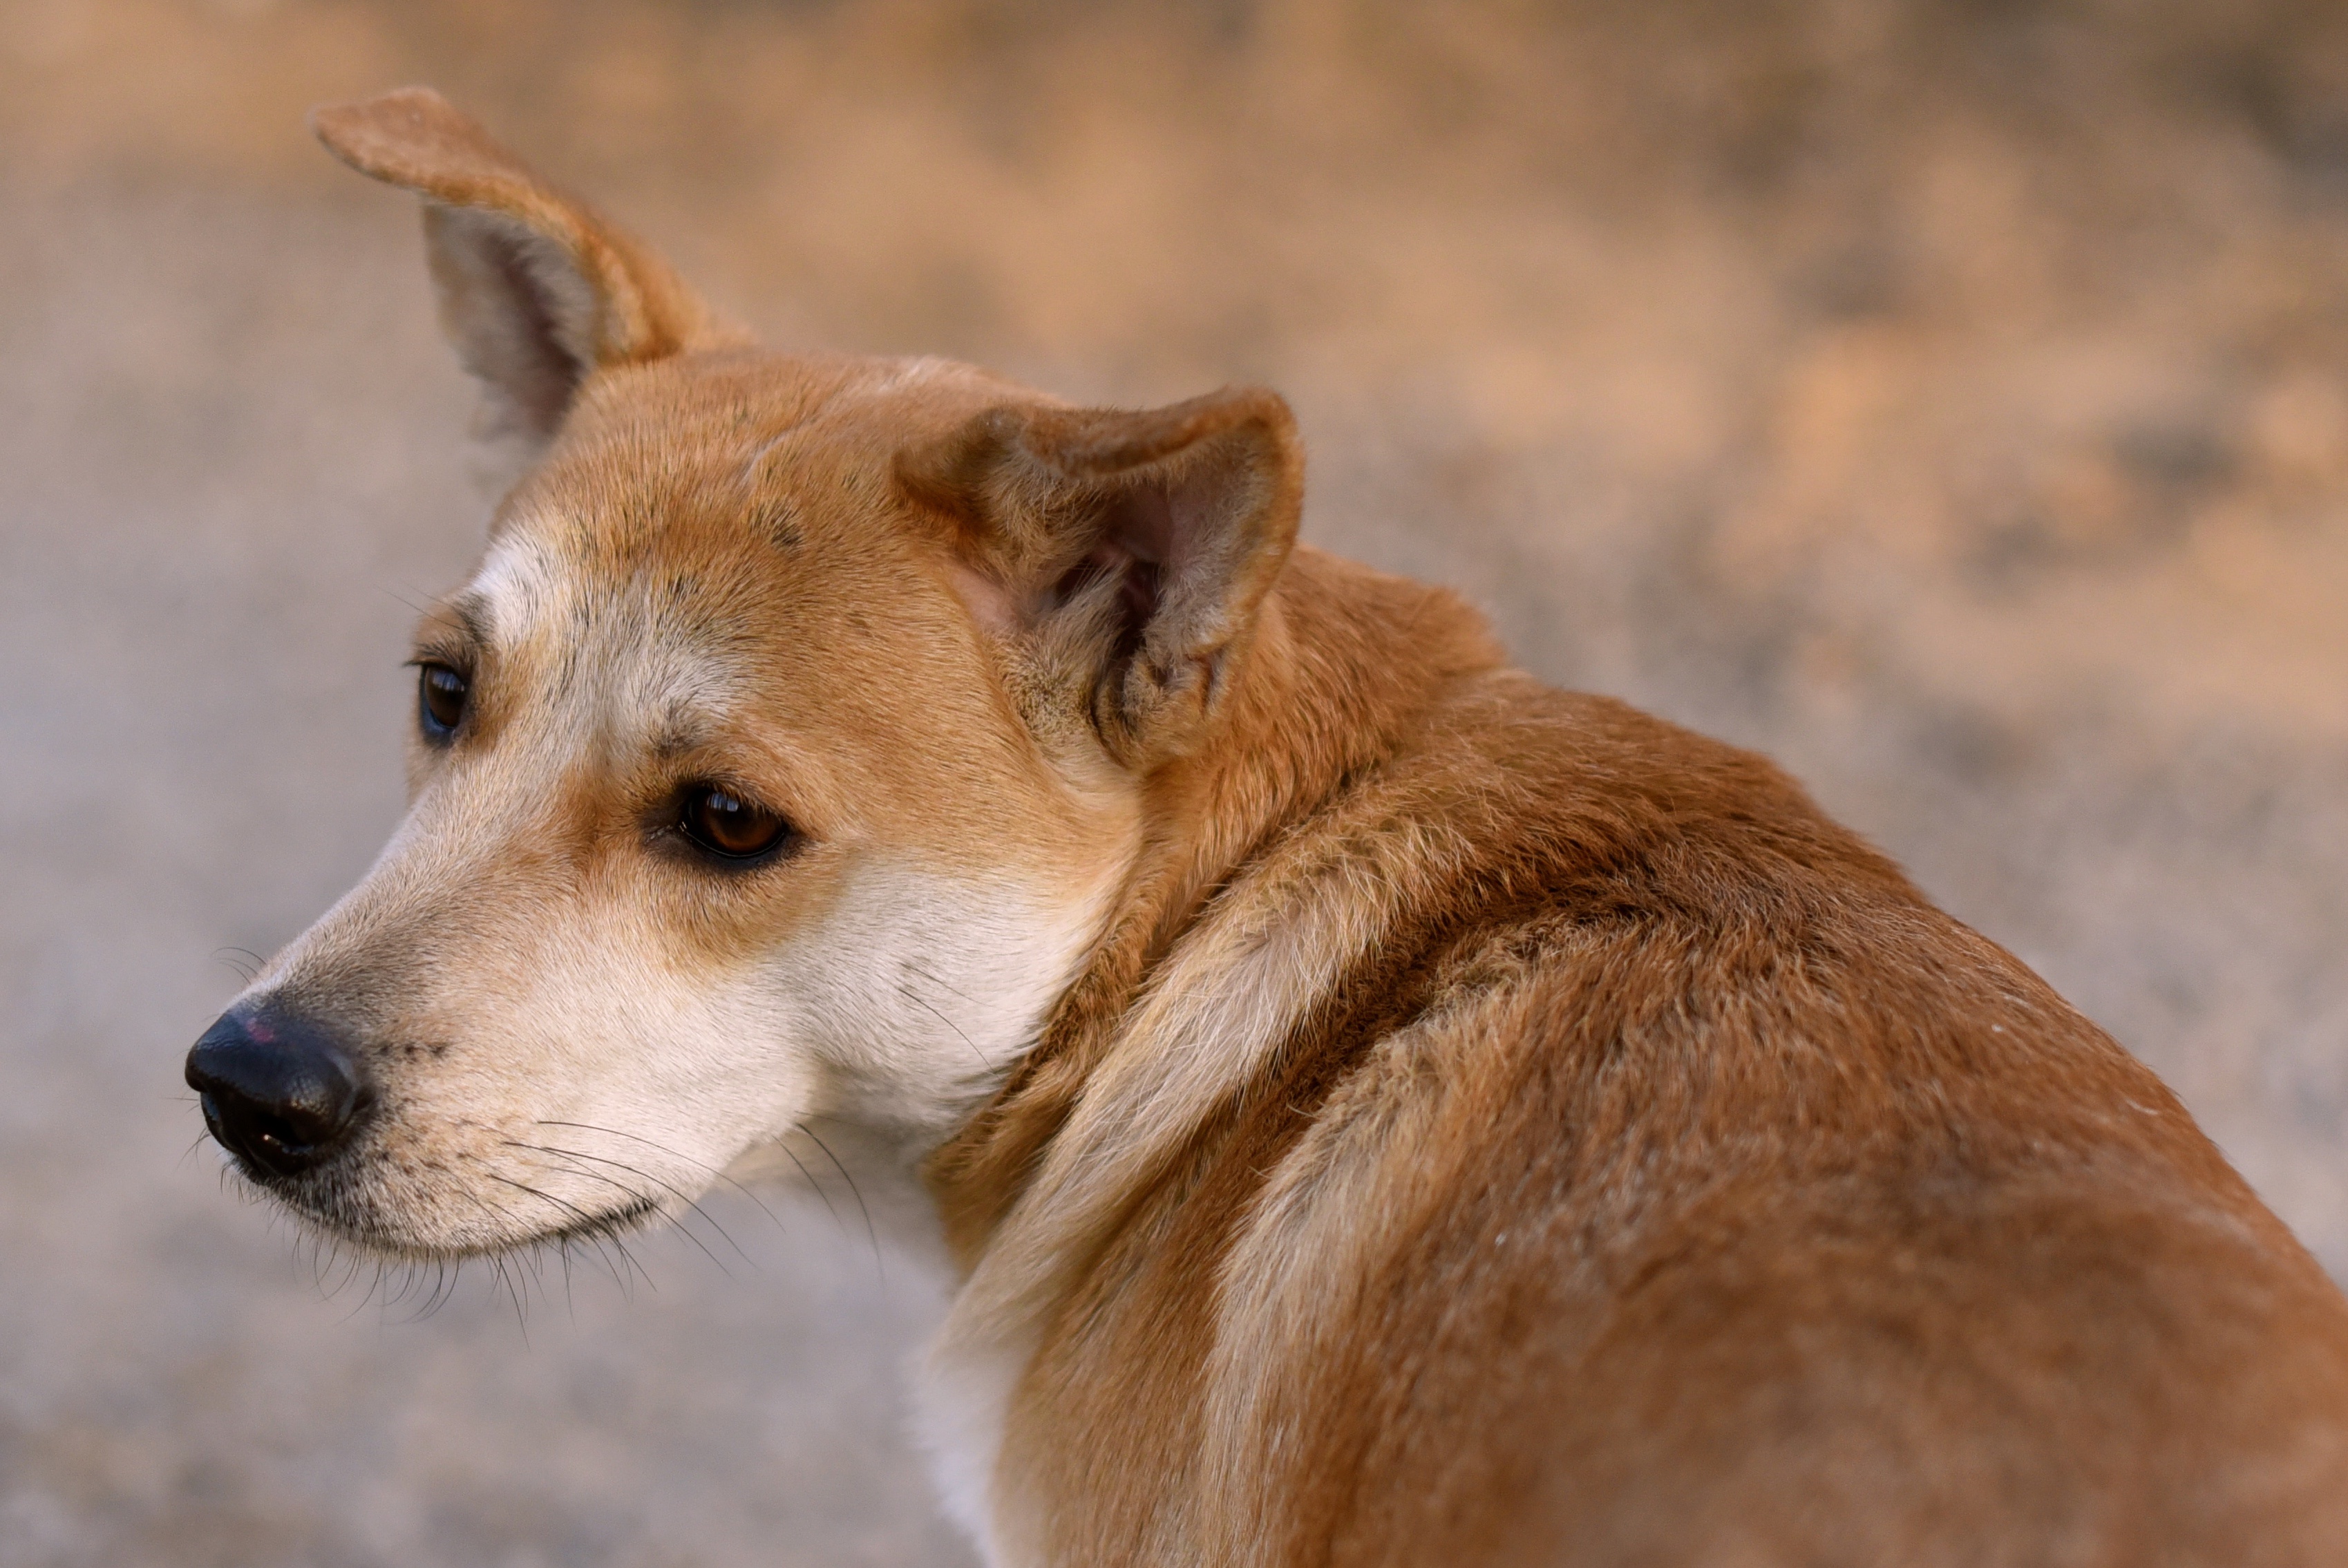
puppy, dog, animal, cute, canine, wildlife, pet, mammal, friendship, pensive, friend, close up, happy, vertebrate, adorable, dog breed, doggy, cute animals, happy dog, cute dog, dog playing, korean jindo dog, dingo, street dog, dog like mammal, wolfdog, czechoslovakian wolfdog, dog breed group, finnish spitz, norwegian lundehund, dhole